Manhao

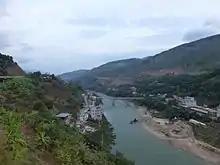
Manhao, in the valley of the Red River, seen from the northwest

Manhao is a town in Gejiu County-level city of Yunnan Province of China.